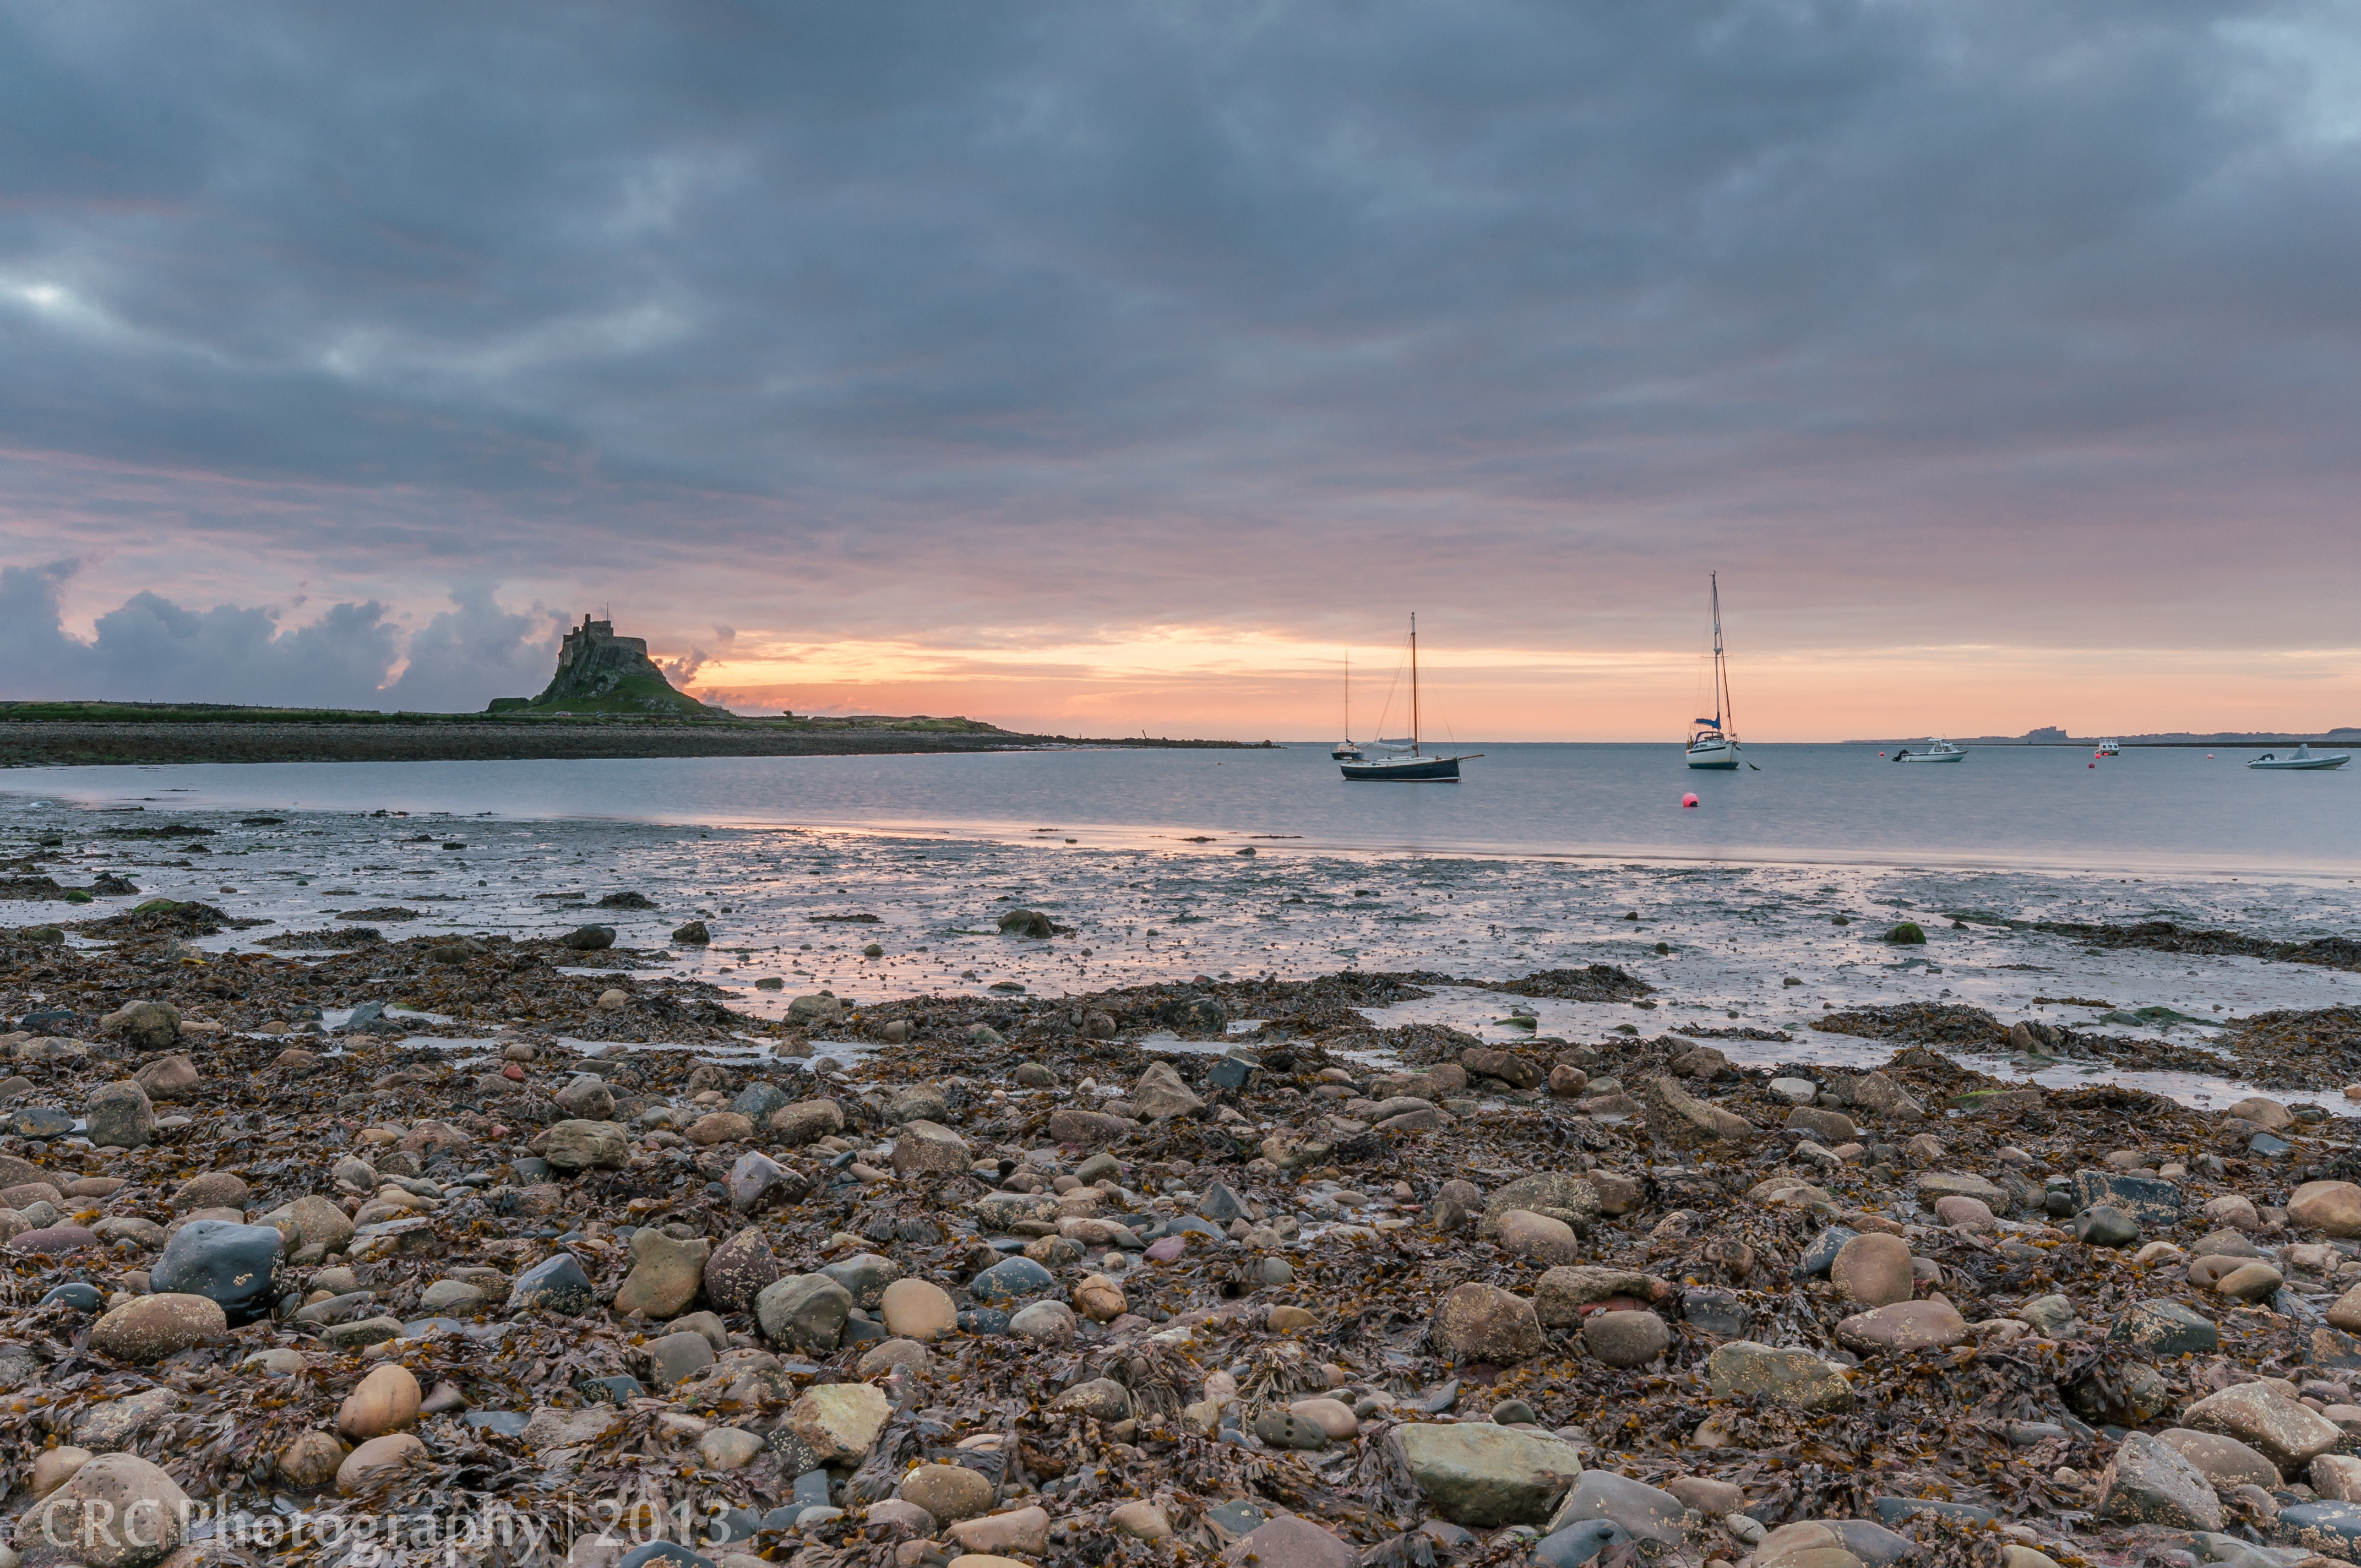
beach, sea, coast, sand, rock, ocean, horizon, cloud, sunrise, sunset, shore, wave, vacation, dusk, cove, tower, bay, body of water, breakwater, watercoast, cape, wind wave